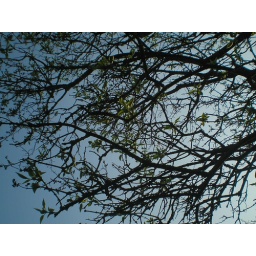
Trees against a blue sky